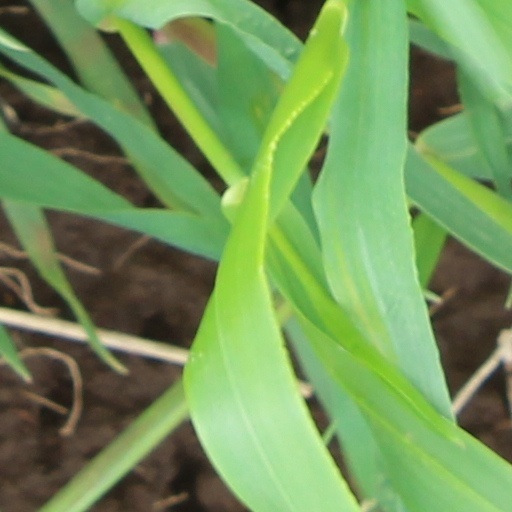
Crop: wheat